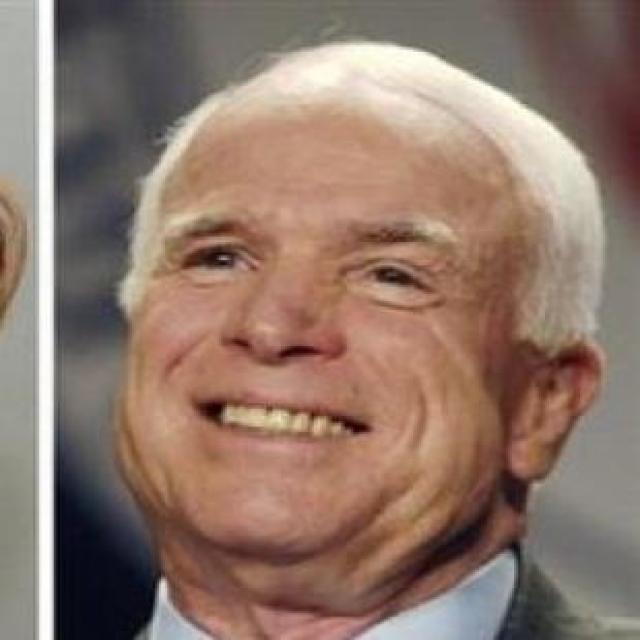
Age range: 45-64